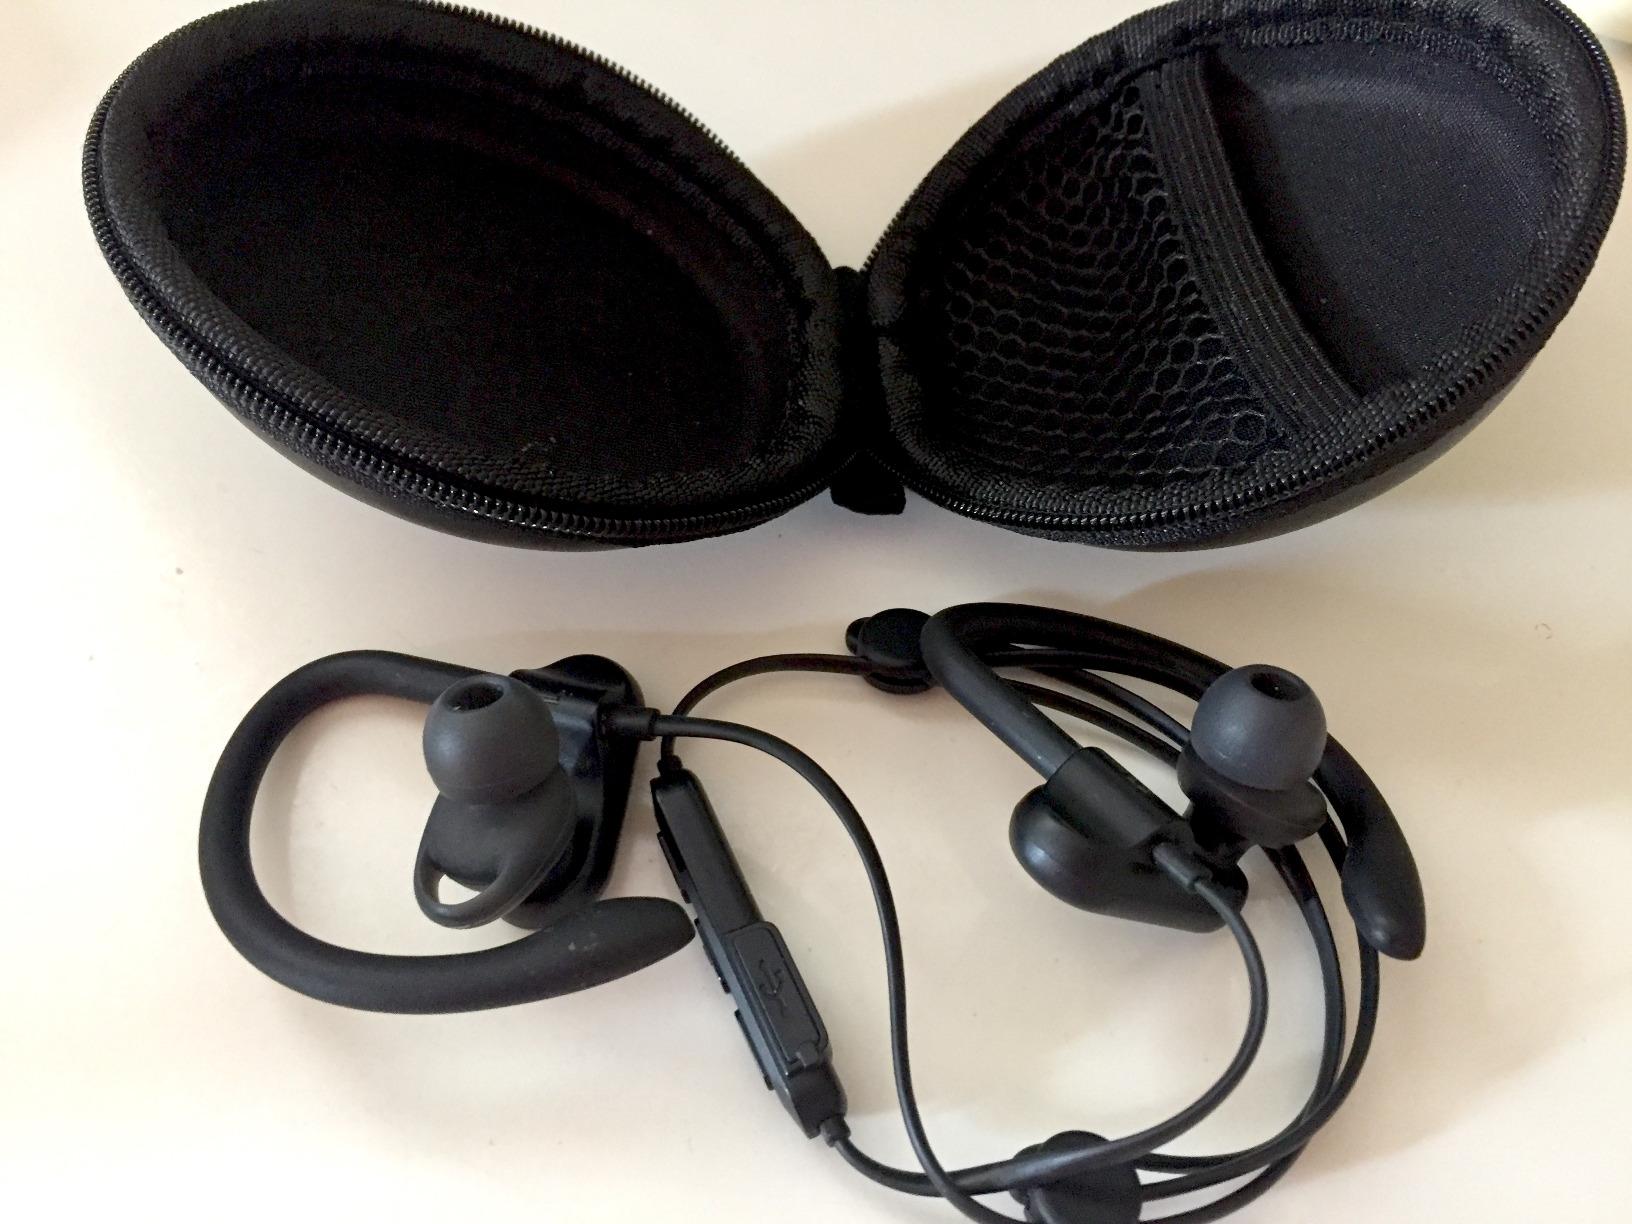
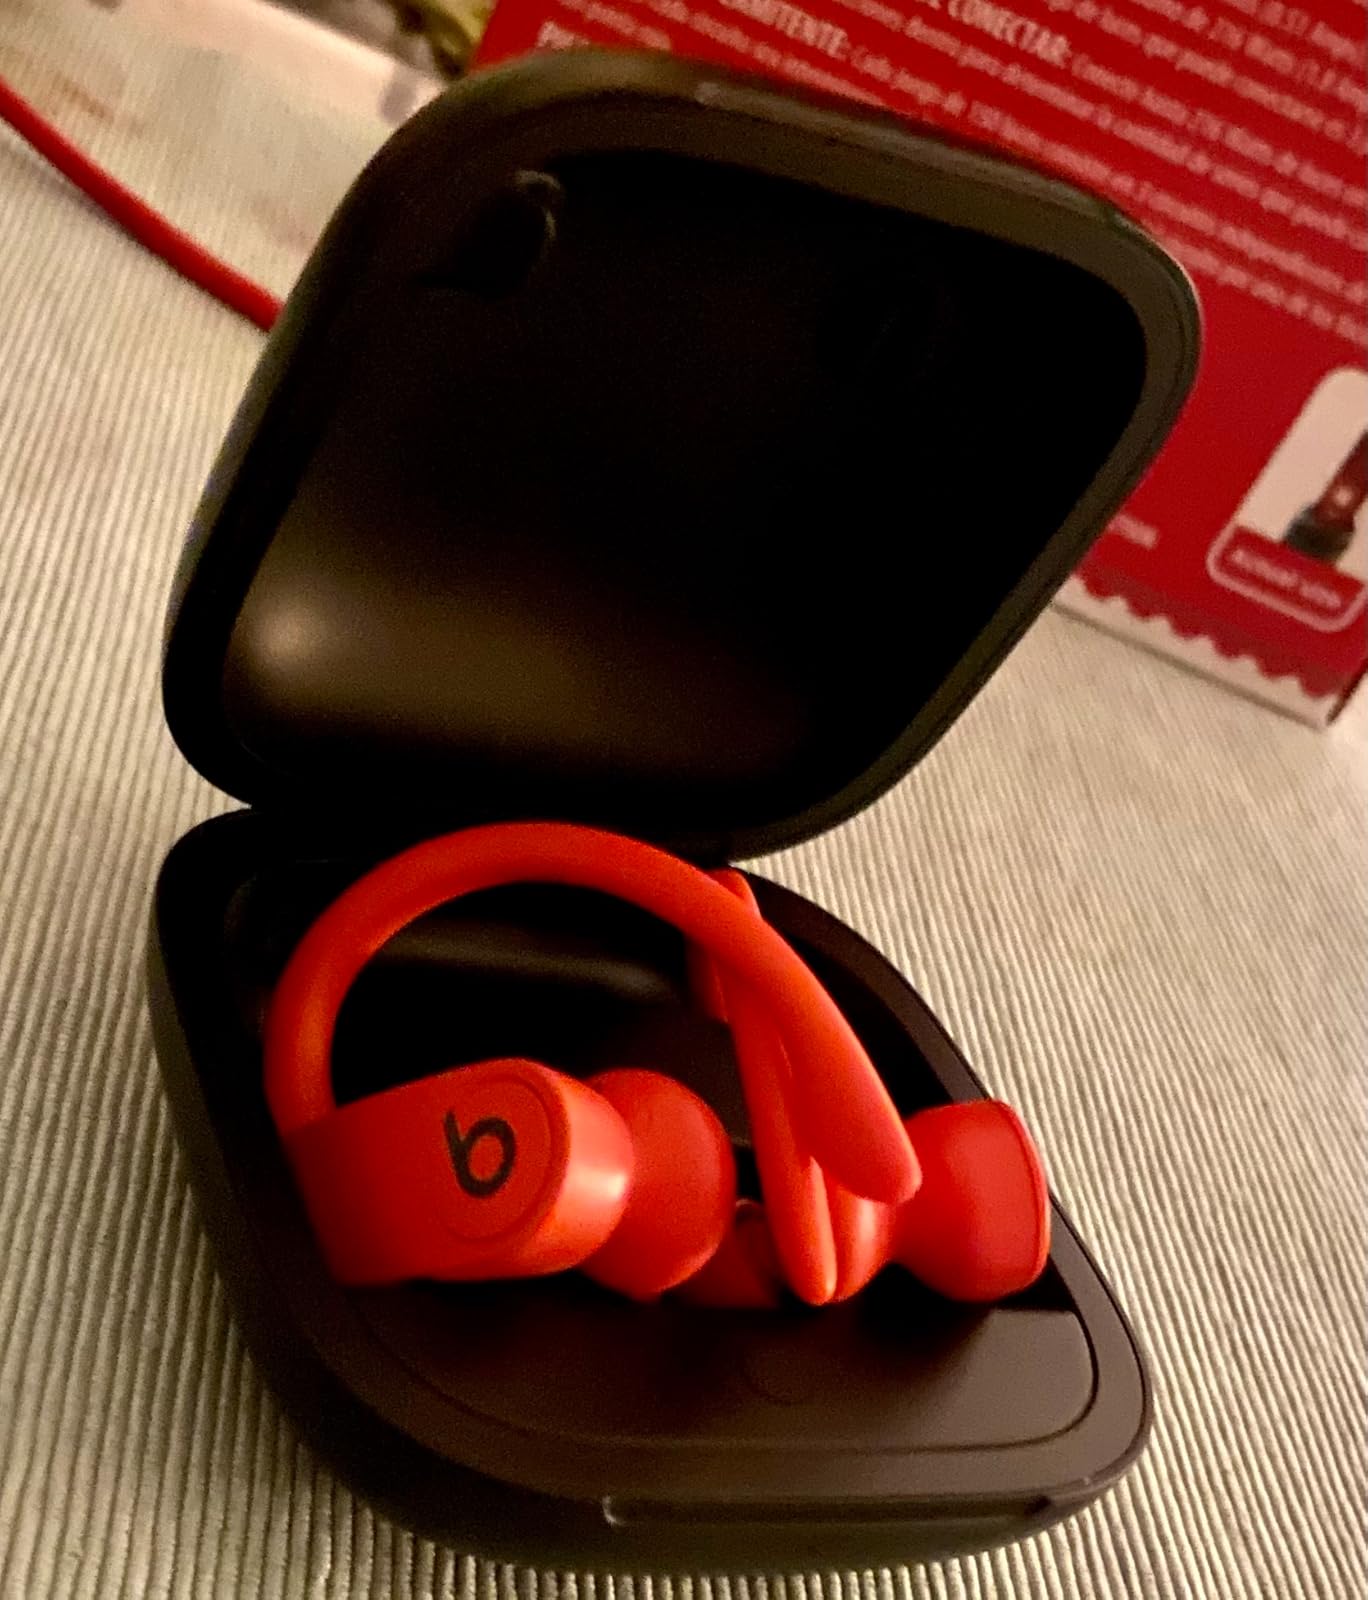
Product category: earbuds
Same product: no